Tom Dillehay

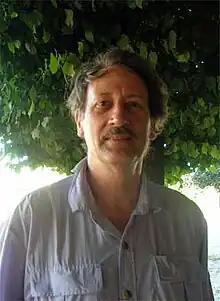
Tom Dillehay

Tom Dalton Dillehay (born ) is an American anthropologist currently serving as the Rebecca Webb Wilson University Distinguished Professor of Anthropology, Religion, and Culture, as well as a Professor of Anthropology at Vanderbilt University. He has previously held teaching positions at the Universidad Austral de Chile and the University of Kentucky. Dillehay received his advanced degrees in anthropology from the University of Texas at Austin. He established anthropology departments at the Pontifical Catholic University of Chile in Temuco and at Austral University of Chile in Valdivia.